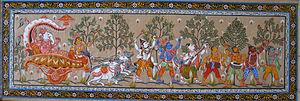
L'art de Patta Chitra s’exerce principalement en Orissa et au West Bengal. Le Patta Chitra est un style de peinture indienne, originaire de l'État de l'Orissa, dont les premières représentations datent du Vᵉ siècle avant J.-C. Le style très particulier de cette peinture aux lignes appuyées et à l'utilisation de couleurs très vives indique qu'elle pourrait être influencée par l'art des tribus aborigènes voisines.